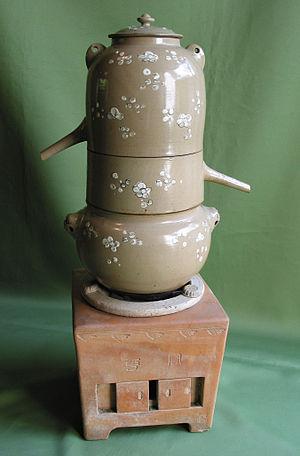
Un alambic est un appareil destiné à la séparation de produits par chauffage puis refroidissement.